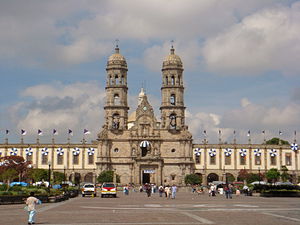
Zapopan
Basilicaen i Zapopan
Zapopan er en by og en kommune i Mexico, beliggende i delstaten Jalisco. Byen indgår i Guadalajaras storbyområde.